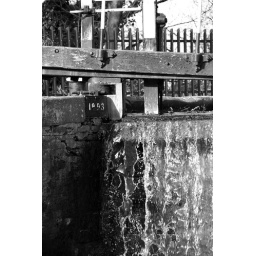
Loch in black and white